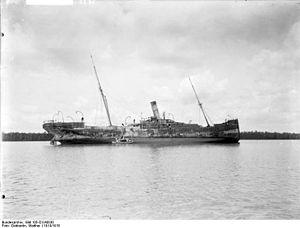
La bataille du delta du Rufiji est une bataille navale de la Première Guerre mondiale ayant opposé d'octobre 1914 à juillet 1915 en l'Afrique orientale allemande le croiseur allemand SMS Königsberg, commandé par le capitaine de frégate Max Looff, et un puissant groupe de navires de guerre britanniques. Elle a consisté en une série de tentatives pour couler le croiseur allemand bloqué dans le delta du Rufiji, tentatives finalement couronnées de succès.